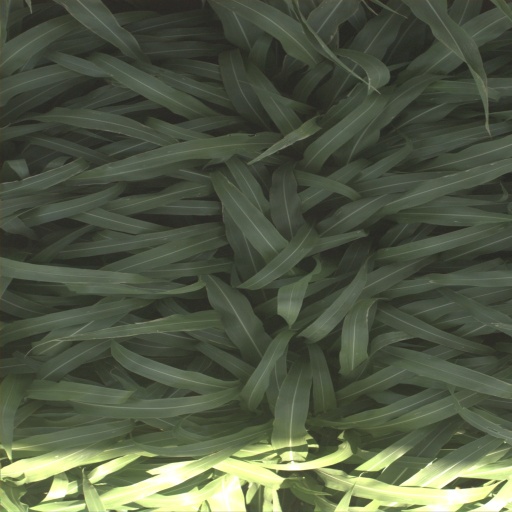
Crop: sorghum